Glögg

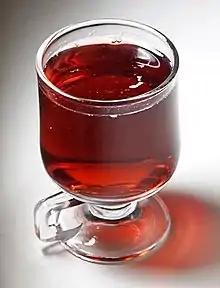
A glass of glögg

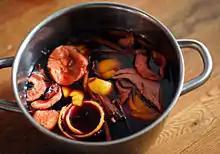
Glögg made with orange peel and spices

Glögg, gløgg or glögi is a spiced, often alcoholic, mulled wine, or spirit of Swedish origin. It is a traditional Swedish drink during winter, especially around Christmas.